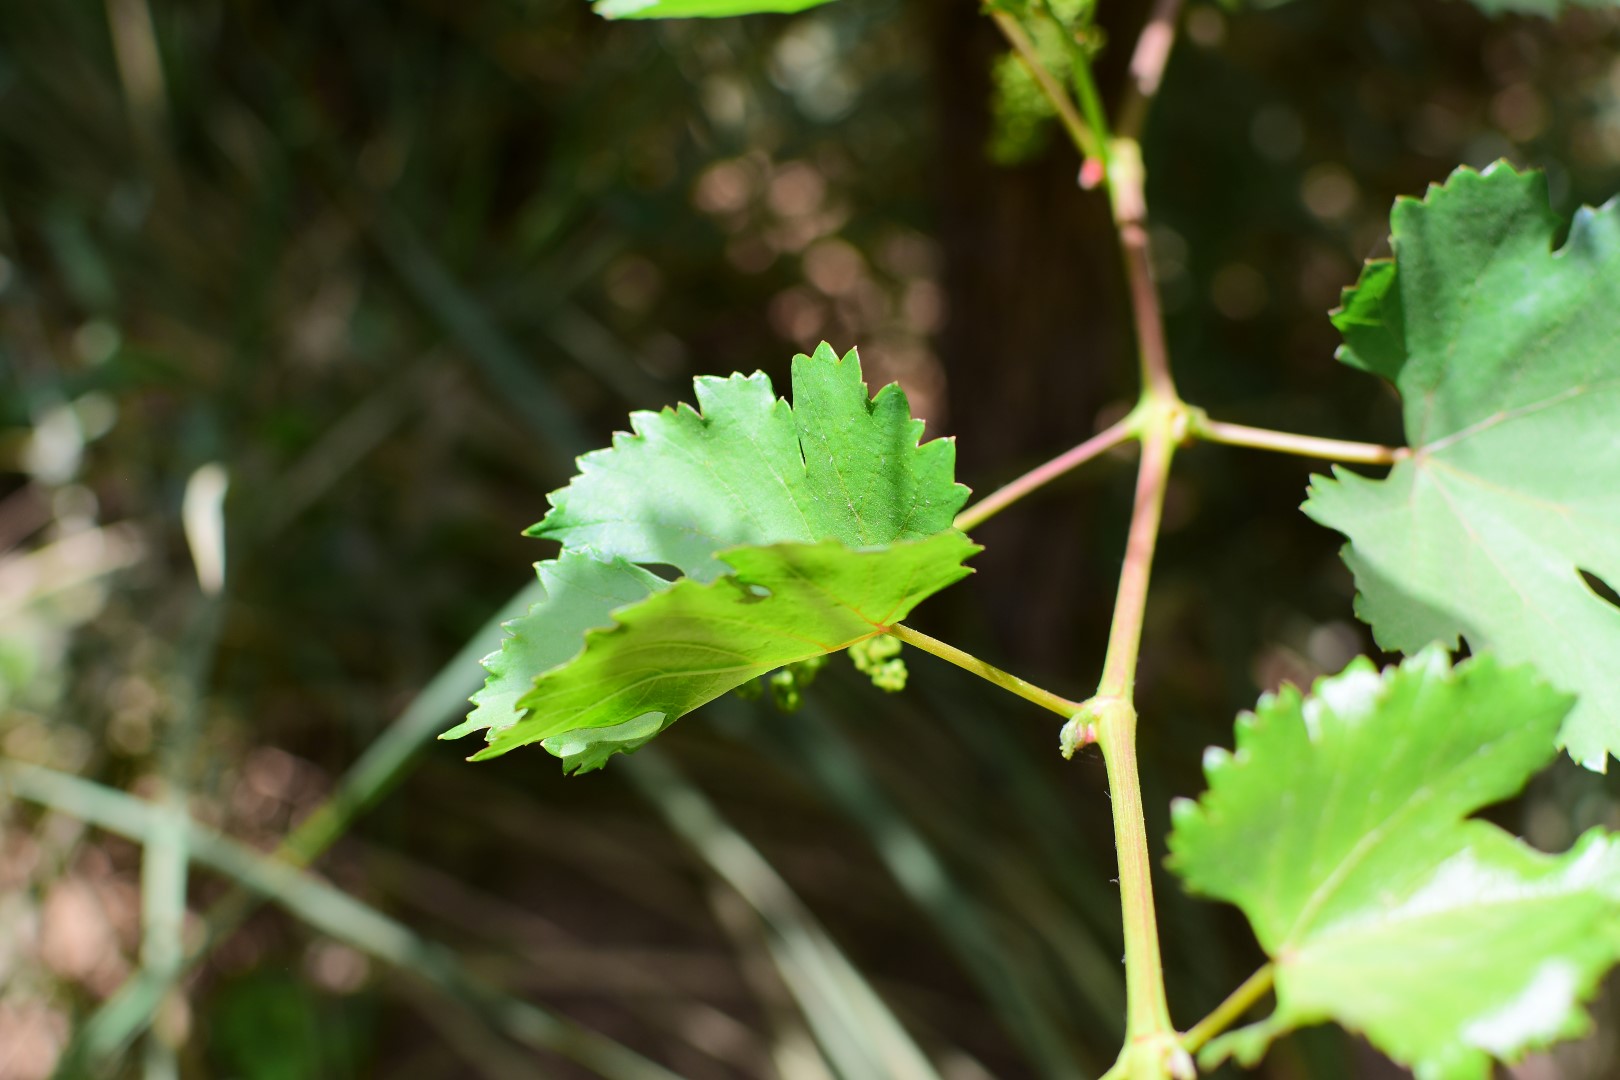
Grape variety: Kamali